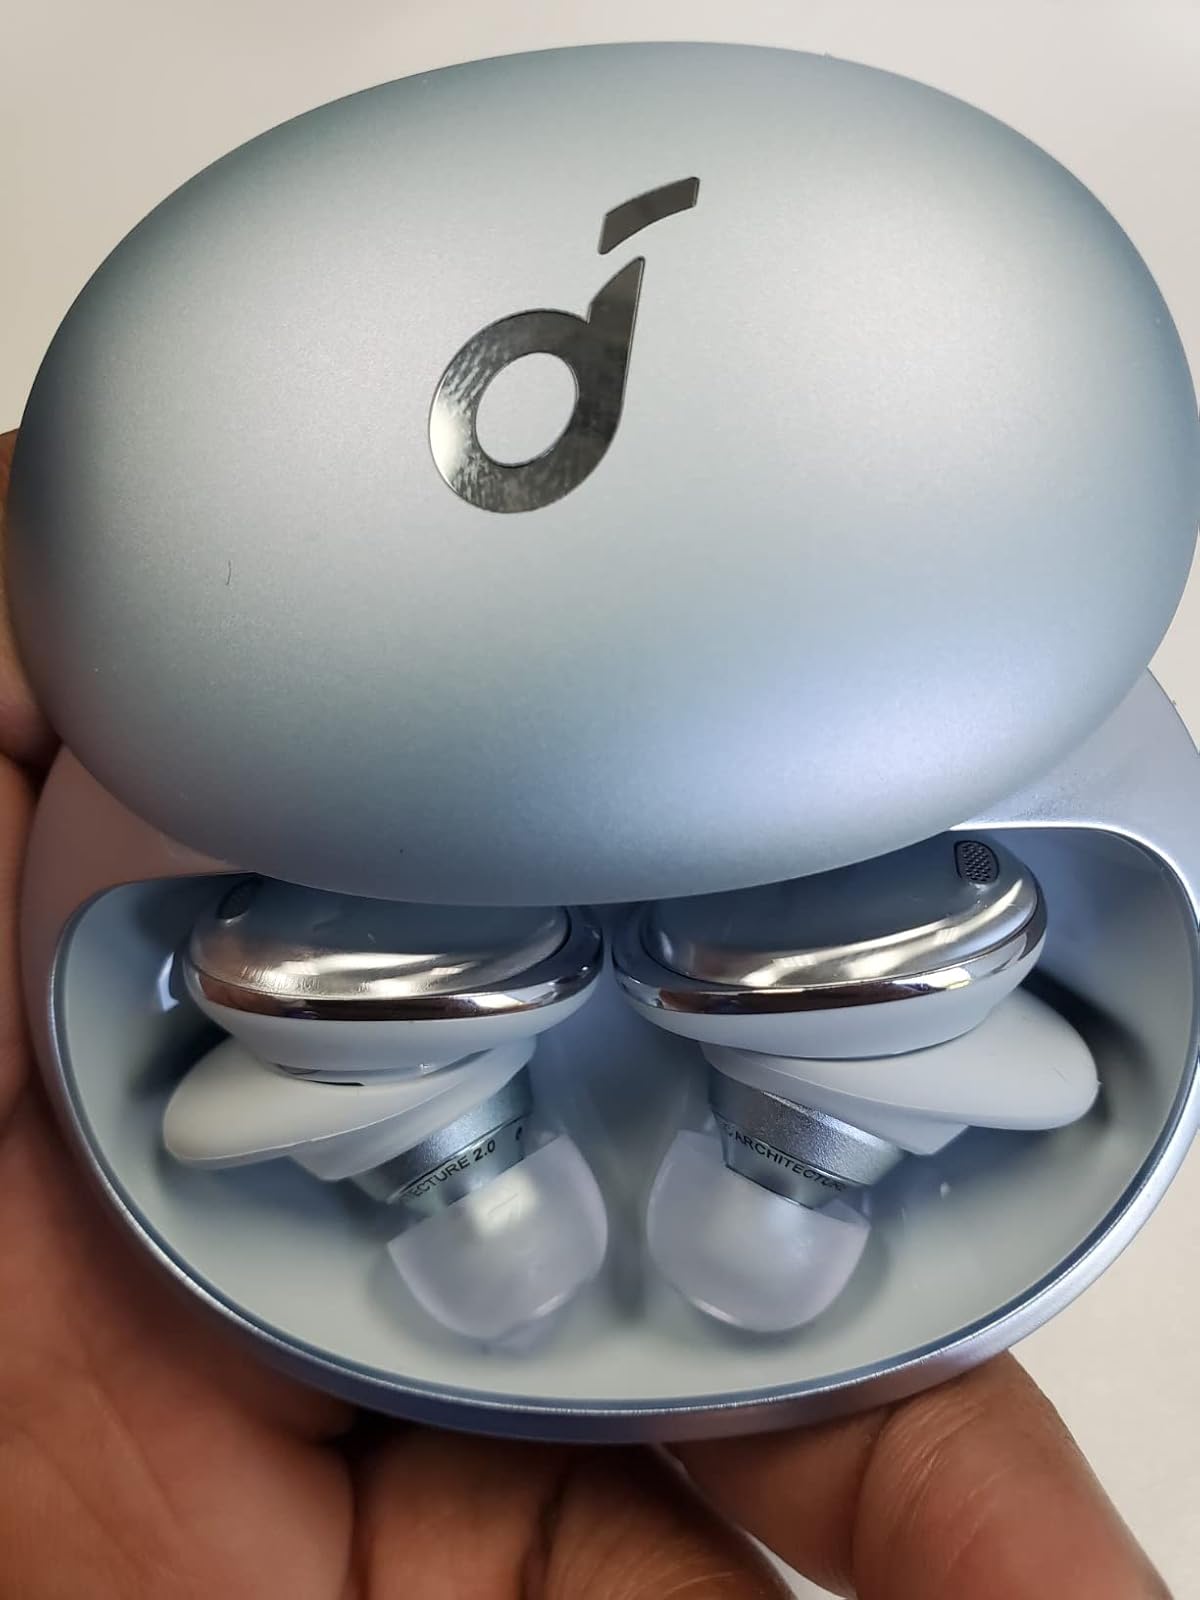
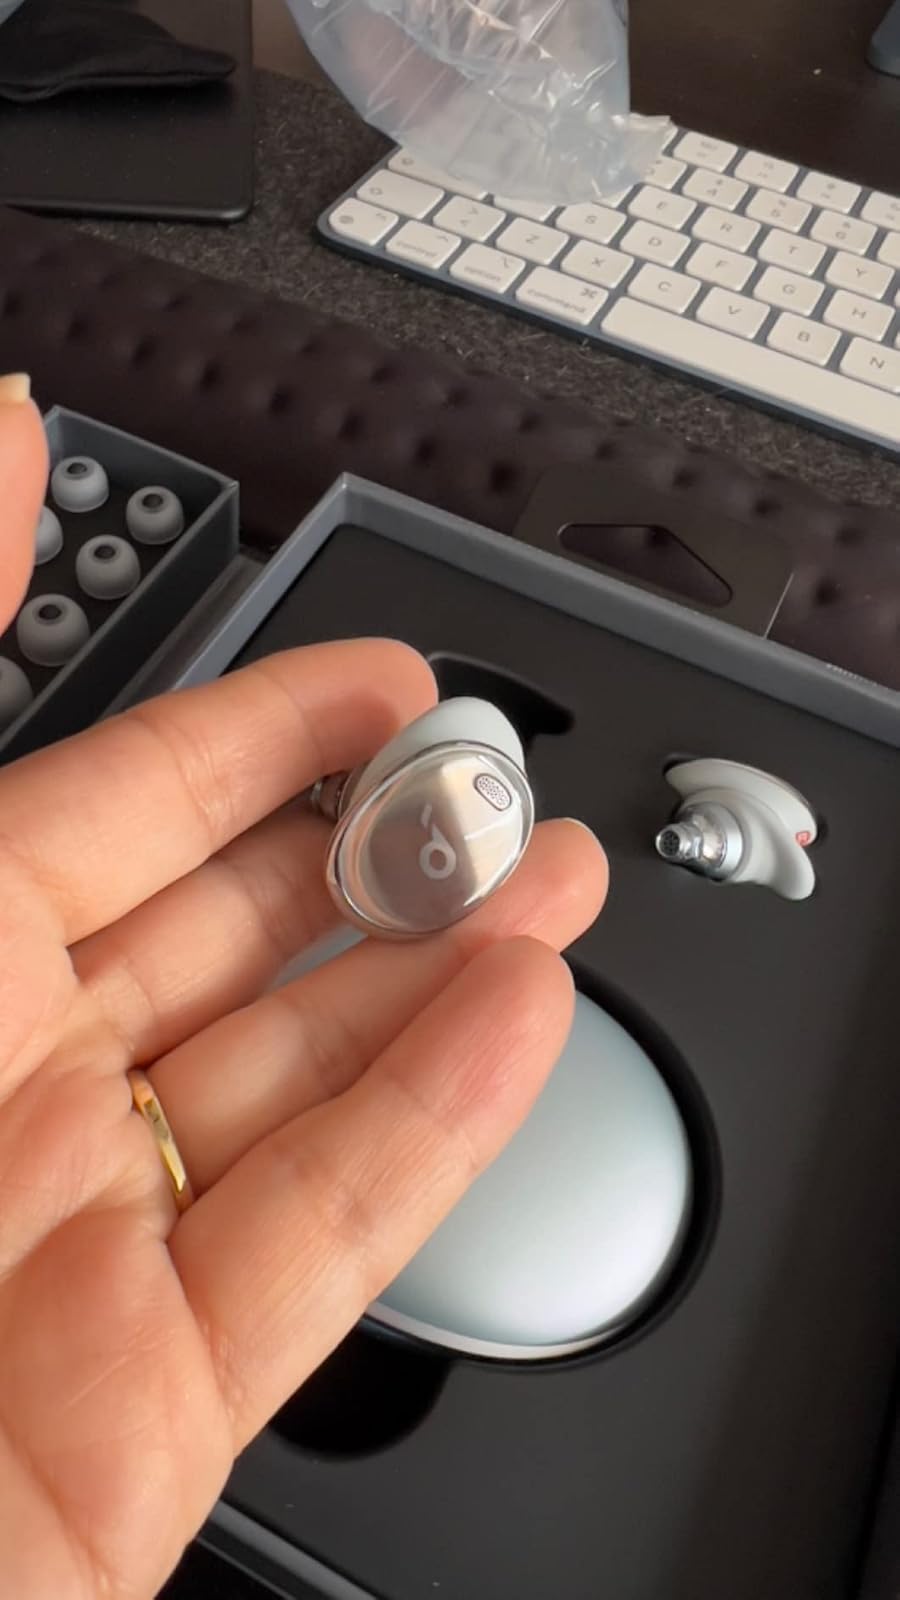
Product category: earbuds
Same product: yes